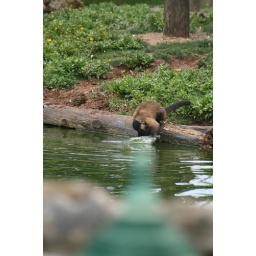
A monkey playing in the water at Lagos Zoo Portugal